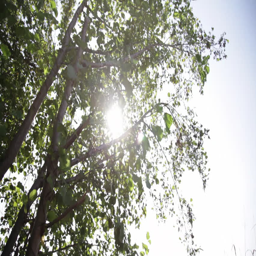
sunlight breaks through the green leave in the wind